Gus Williams (basketball)

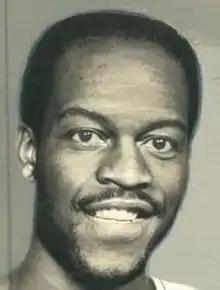
Williams in 1981

Gus Williams (October 10, 1953 – January 15, 2025) was an American professional basketball player in the National Basketball Association (NBA). Nicknamed "The Wizard", he was a two-time NBA All-Star playing for the Seattle SuperSonics, winning an NBA championship in 1979.